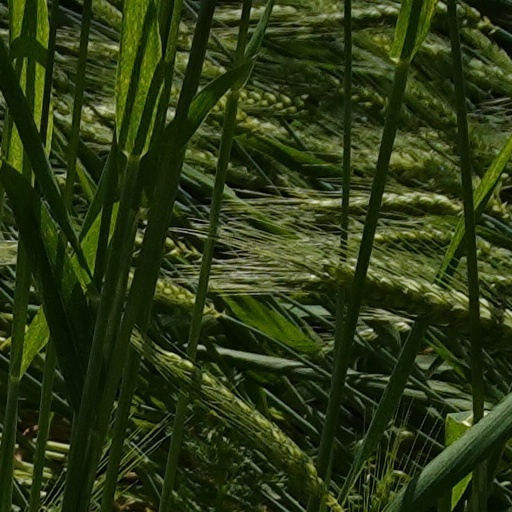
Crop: wheat